Dallas Opera

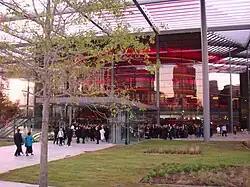
Exterior of the Winspear Opera House

The company was founded in 1957 as the Dallas Civic Opera by Lawrence Kelly and Nicolà Rescigno, both of whom had been active with Lyric Opera of Chicago, the first as administrator, the second as artistic director. In its first season, Maria Callas performed in an inaugural recital conducted by Rescigno, at Music Hall at Fair Park. Critic John Ardoin described the role of Lawrence Kelly in establishing the company as follows: